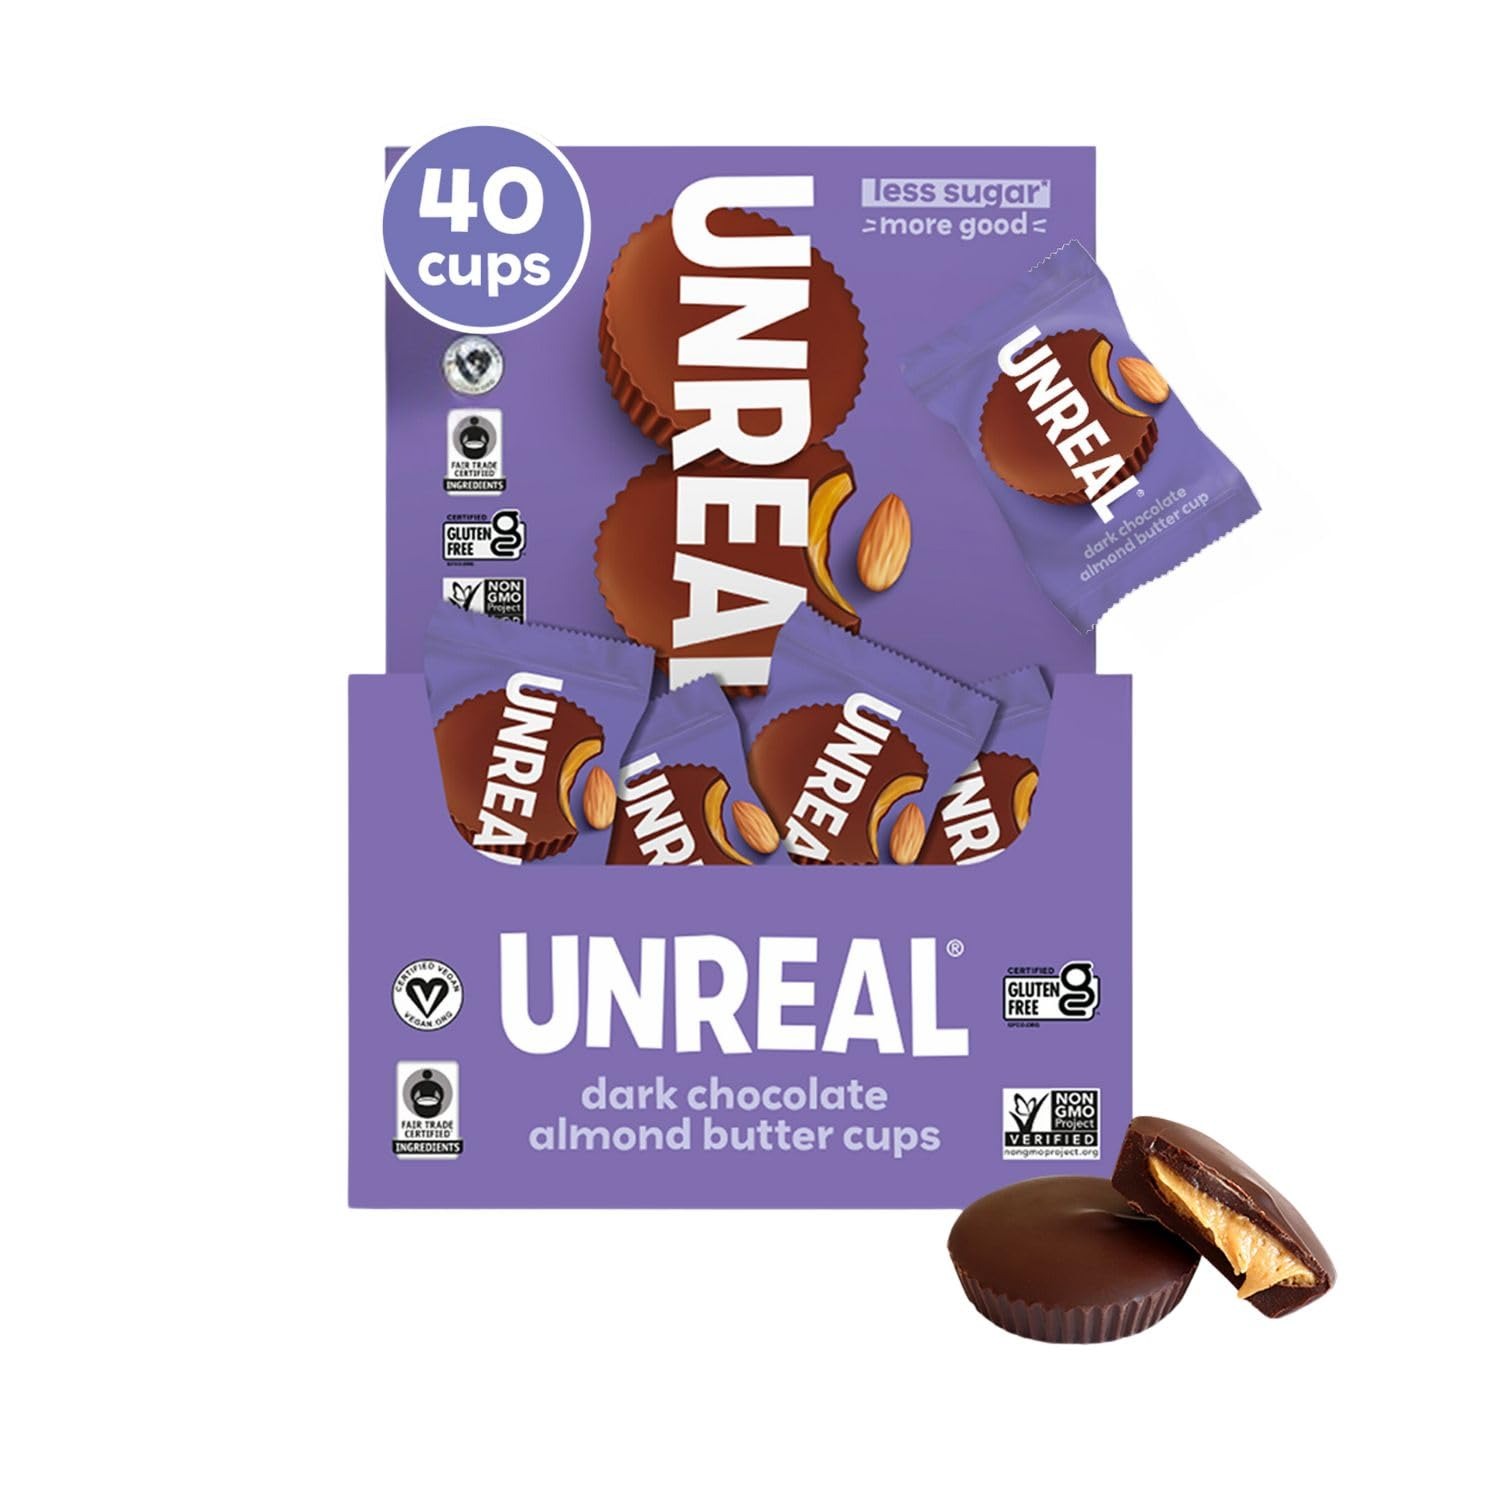
Item Name: UNREAL Dark Chocolate Almond Butter Cups| 5g Sugar | Certified Vegan, Gluten Free, Fair Trade, Non-GMO | No Sugar Alcohols or Soy | 0.53 Ounce (Pack of 40)
Bullet Point 1: UNREAL's DELICIOUS DARK CHOCOLATE ALMOND BUTTER CUPS come in 4 value size bags with 14 individually wrapped cups each
Bullet Point 2: ONLY 5g of SUGAR and are made with quality ingredients
Bullet Point 3: 36% LESS SUGAR than the leading brand and 18% less than natural competitors
Bullet Point 4: VEGAN, GLUTEN-FREE, FAIR TRADE, & NON-GMO Great for snacking on the go, lunches, or add to baked goods
Bullet Point 5: UNREAL aims to create indulgent snacks with simple, well sourced ingredients and less sugar
Value: 21.2
Unit: Ounce

Price: 50.22